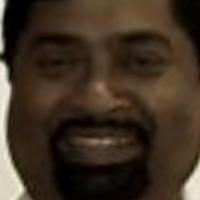
Age group: age 41-55